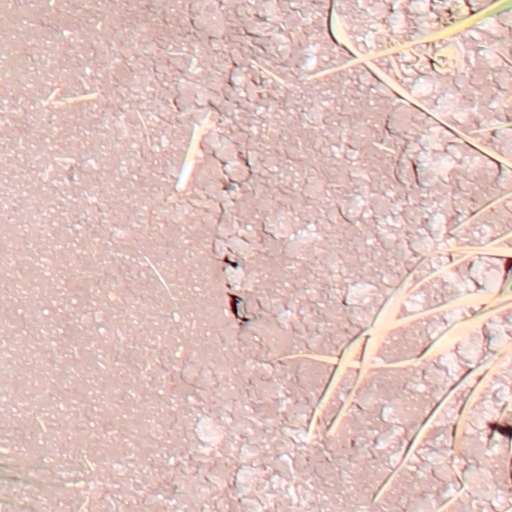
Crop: wheat